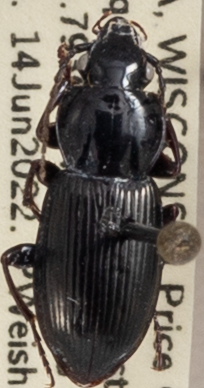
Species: Pterostichus pensylvanicus
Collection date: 2022-06-14
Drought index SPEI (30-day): -0.46
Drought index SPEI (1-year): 0.03
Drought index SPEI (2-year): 0.1